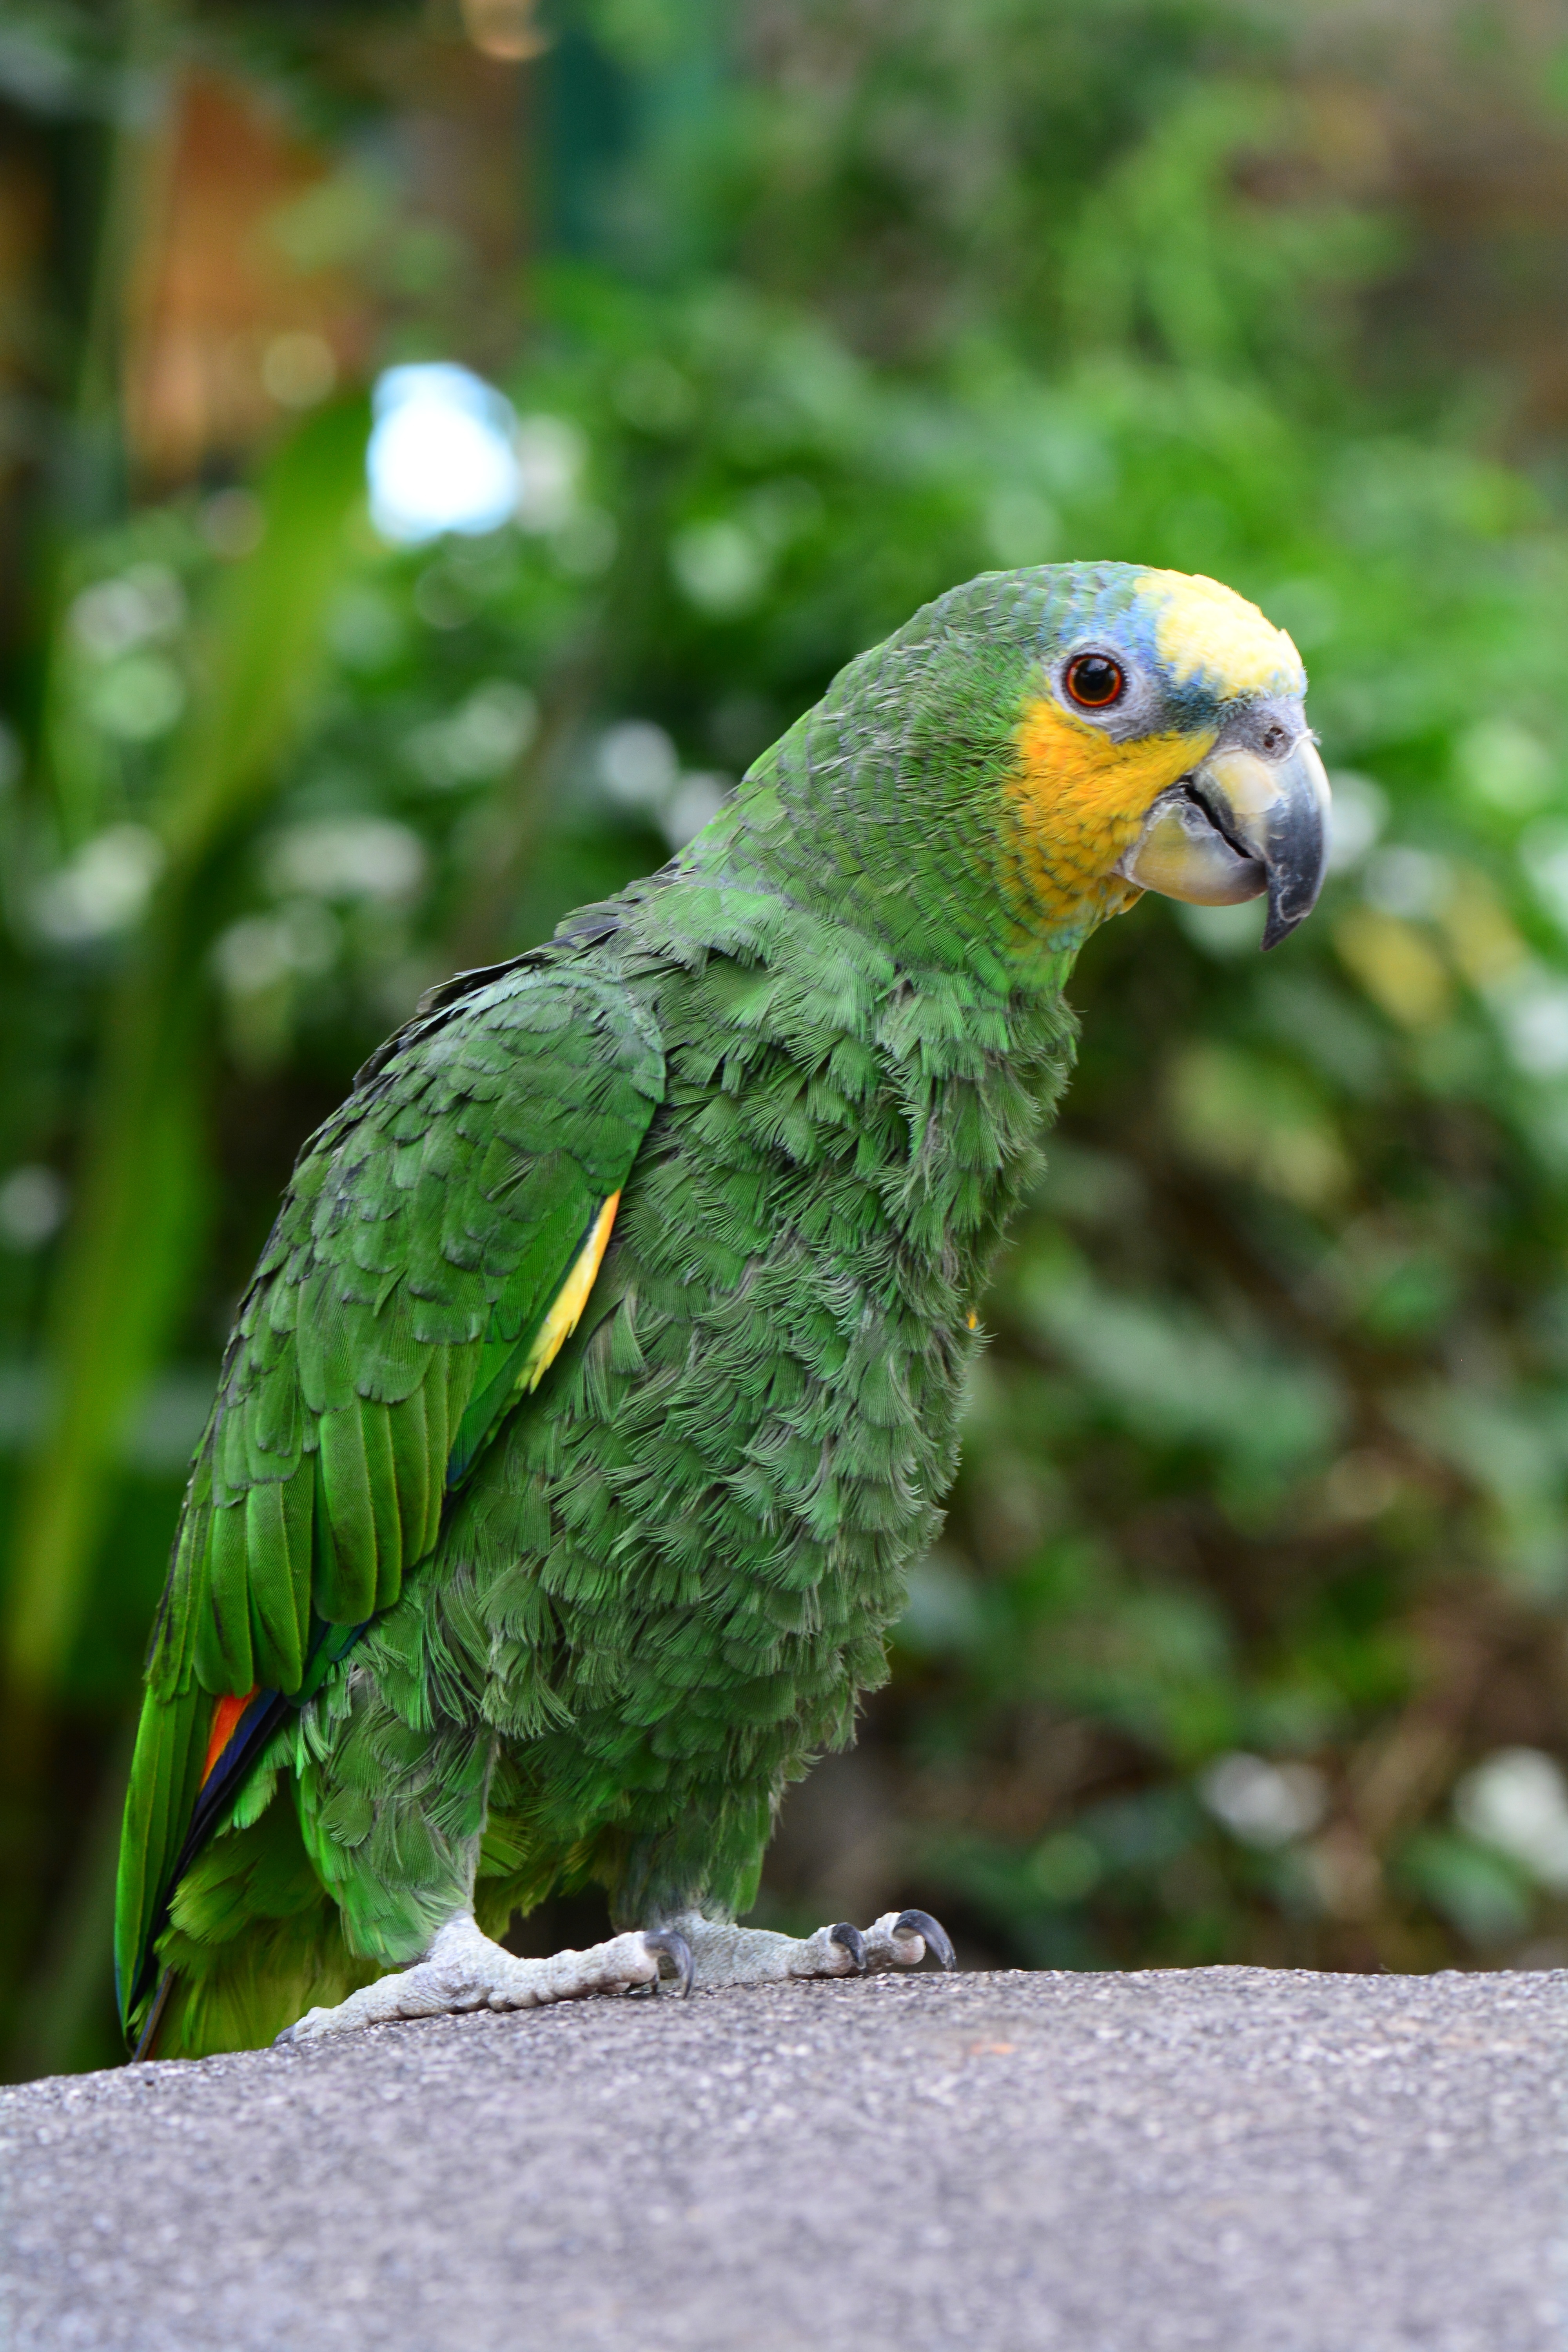
bird, wildlife, green, beak, fauna, lorikeet, macaw, vertebrate, parrot, parakeet, african